Orkney

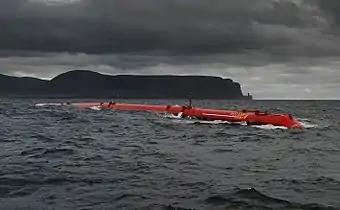
Pelamis on-site at EMEC's wave testing site off Billia Croo

The local authority is the Orkney Islands Council, based at the Council Offices on School Place in Kirkwall.